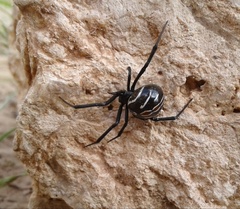
Species: Lactrodectus_hesperus